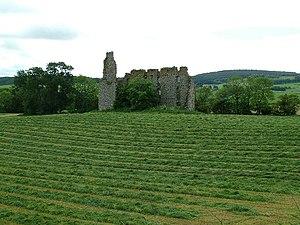
Cette liste recense les principaux châteaux du council area d'Aberdeenshire en Écosse.